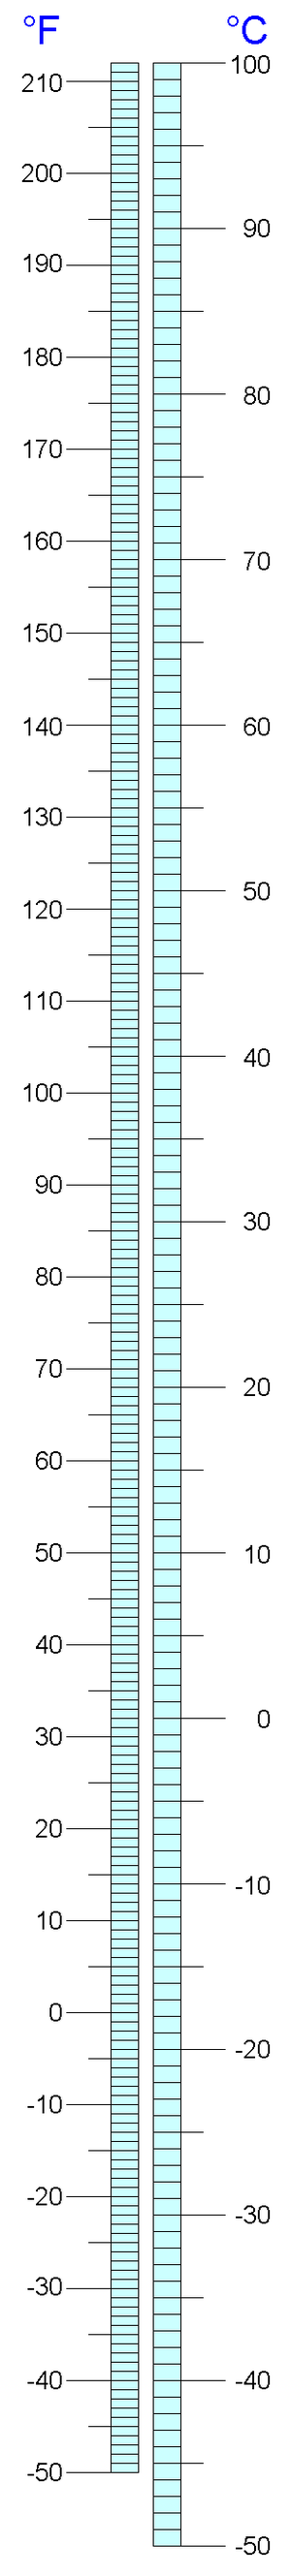
Conversion degrés Fahrenheit - degrés Celsius. Graduations créées avec un tableur, en utilisant le PPCM(5, 9).
Le degré Fahrenheit est une unité de mesure de la température, proposée par le physicien allemand Daniel Gabriel Fahrenheit en 1724. Historiquement, dans cette échelle, le point zéro était la température de fusion d'un mélange eutectique de chlorure d'ammonium et d'eau, et le point 96 était la température du corps humain. Fahrenheit vérifia que le point de solidification de l’eau était de 32 degrés et son point d’ébullition de 212 degrés.